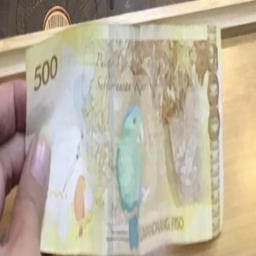
Label: 500_Back